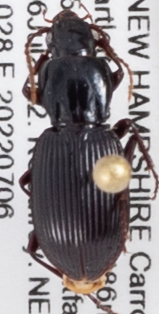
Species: Pterostichus tristis
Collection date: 2022-07-06
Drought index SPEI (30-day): -1.376
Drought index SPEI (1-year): -0.692
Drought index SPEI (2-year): -1.28